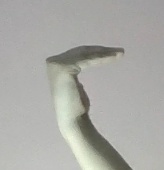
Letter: haa